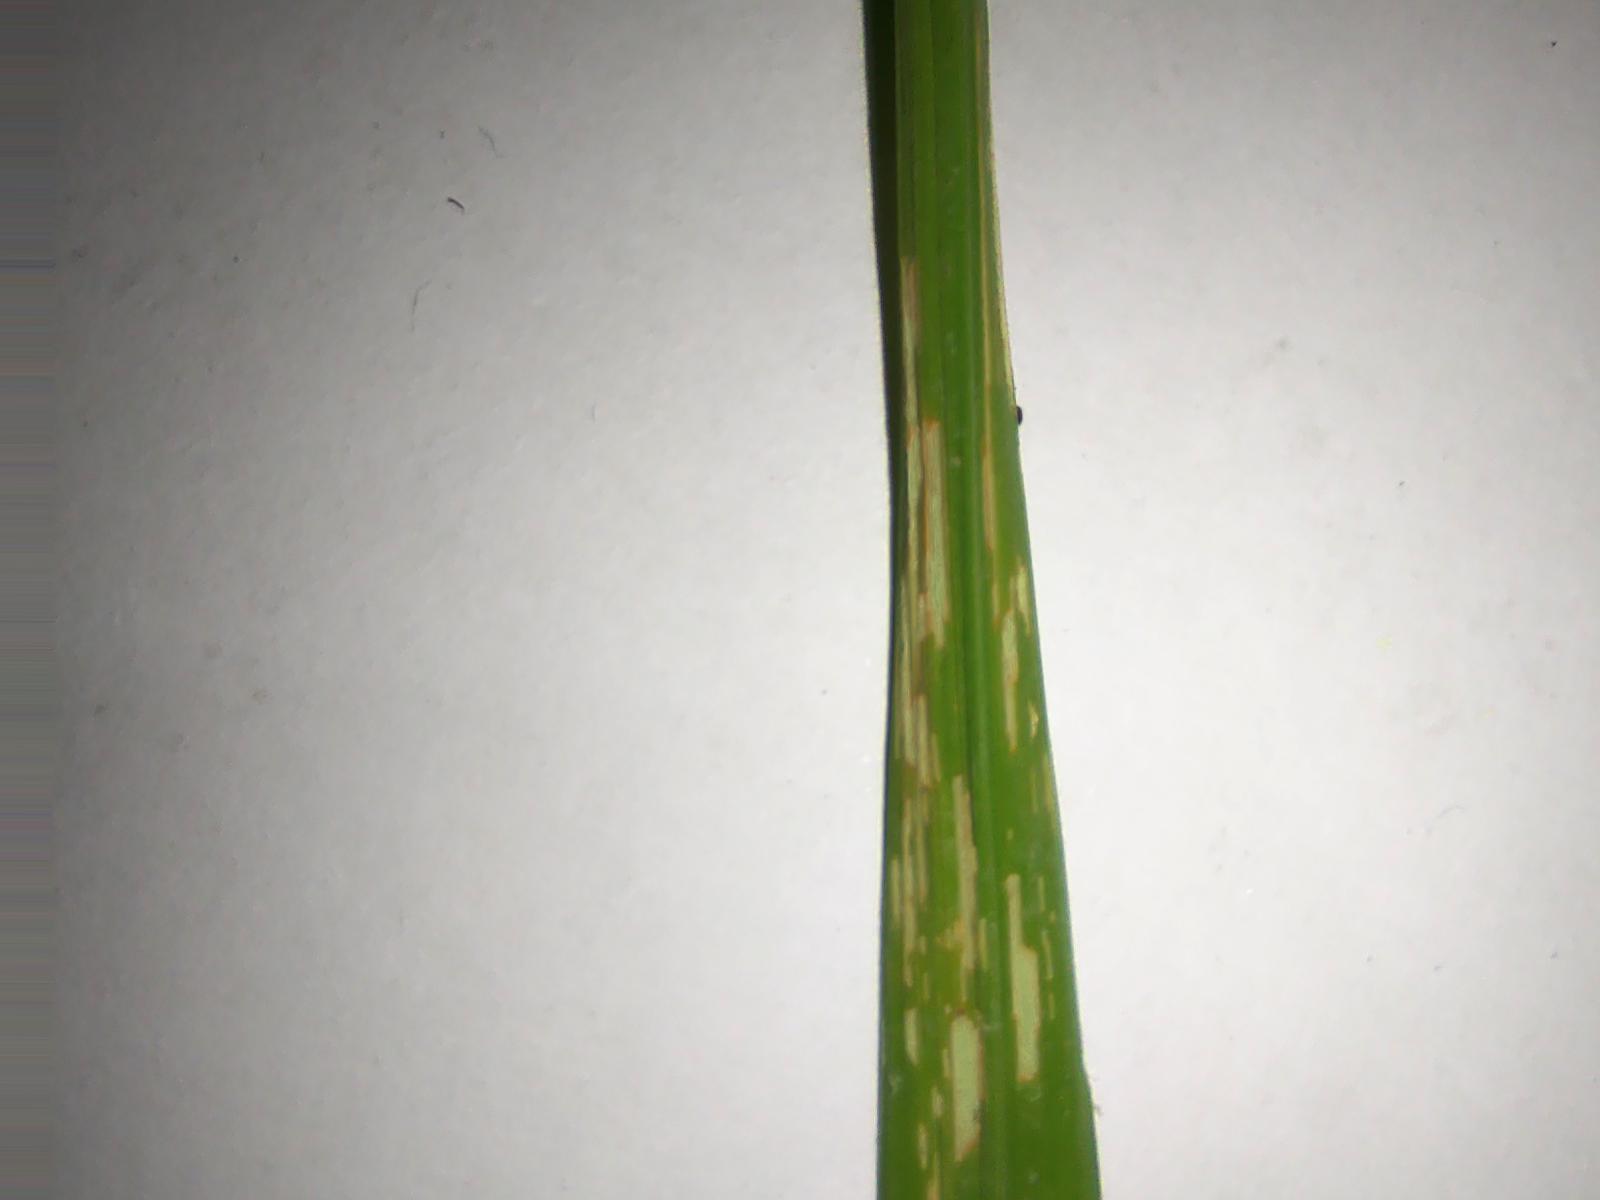
Nhãn: Sâu gai ( Hispa )